Den kære familie

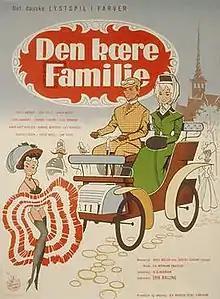
Poster by Aage Lundvald

Den kære familie is a 1962 Danish comedy film directed by Erik Balling based on a play by Gustav Esmann. It was entered into the 3rd Moscow International Film Festival where cinematographer Jørgen Skov won a Silver Prize for photography.